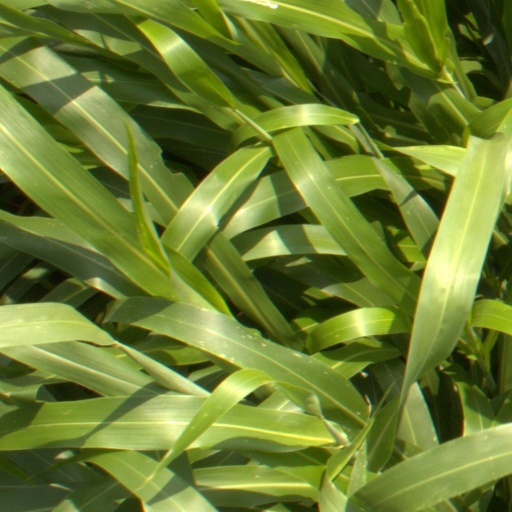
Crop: sorghum